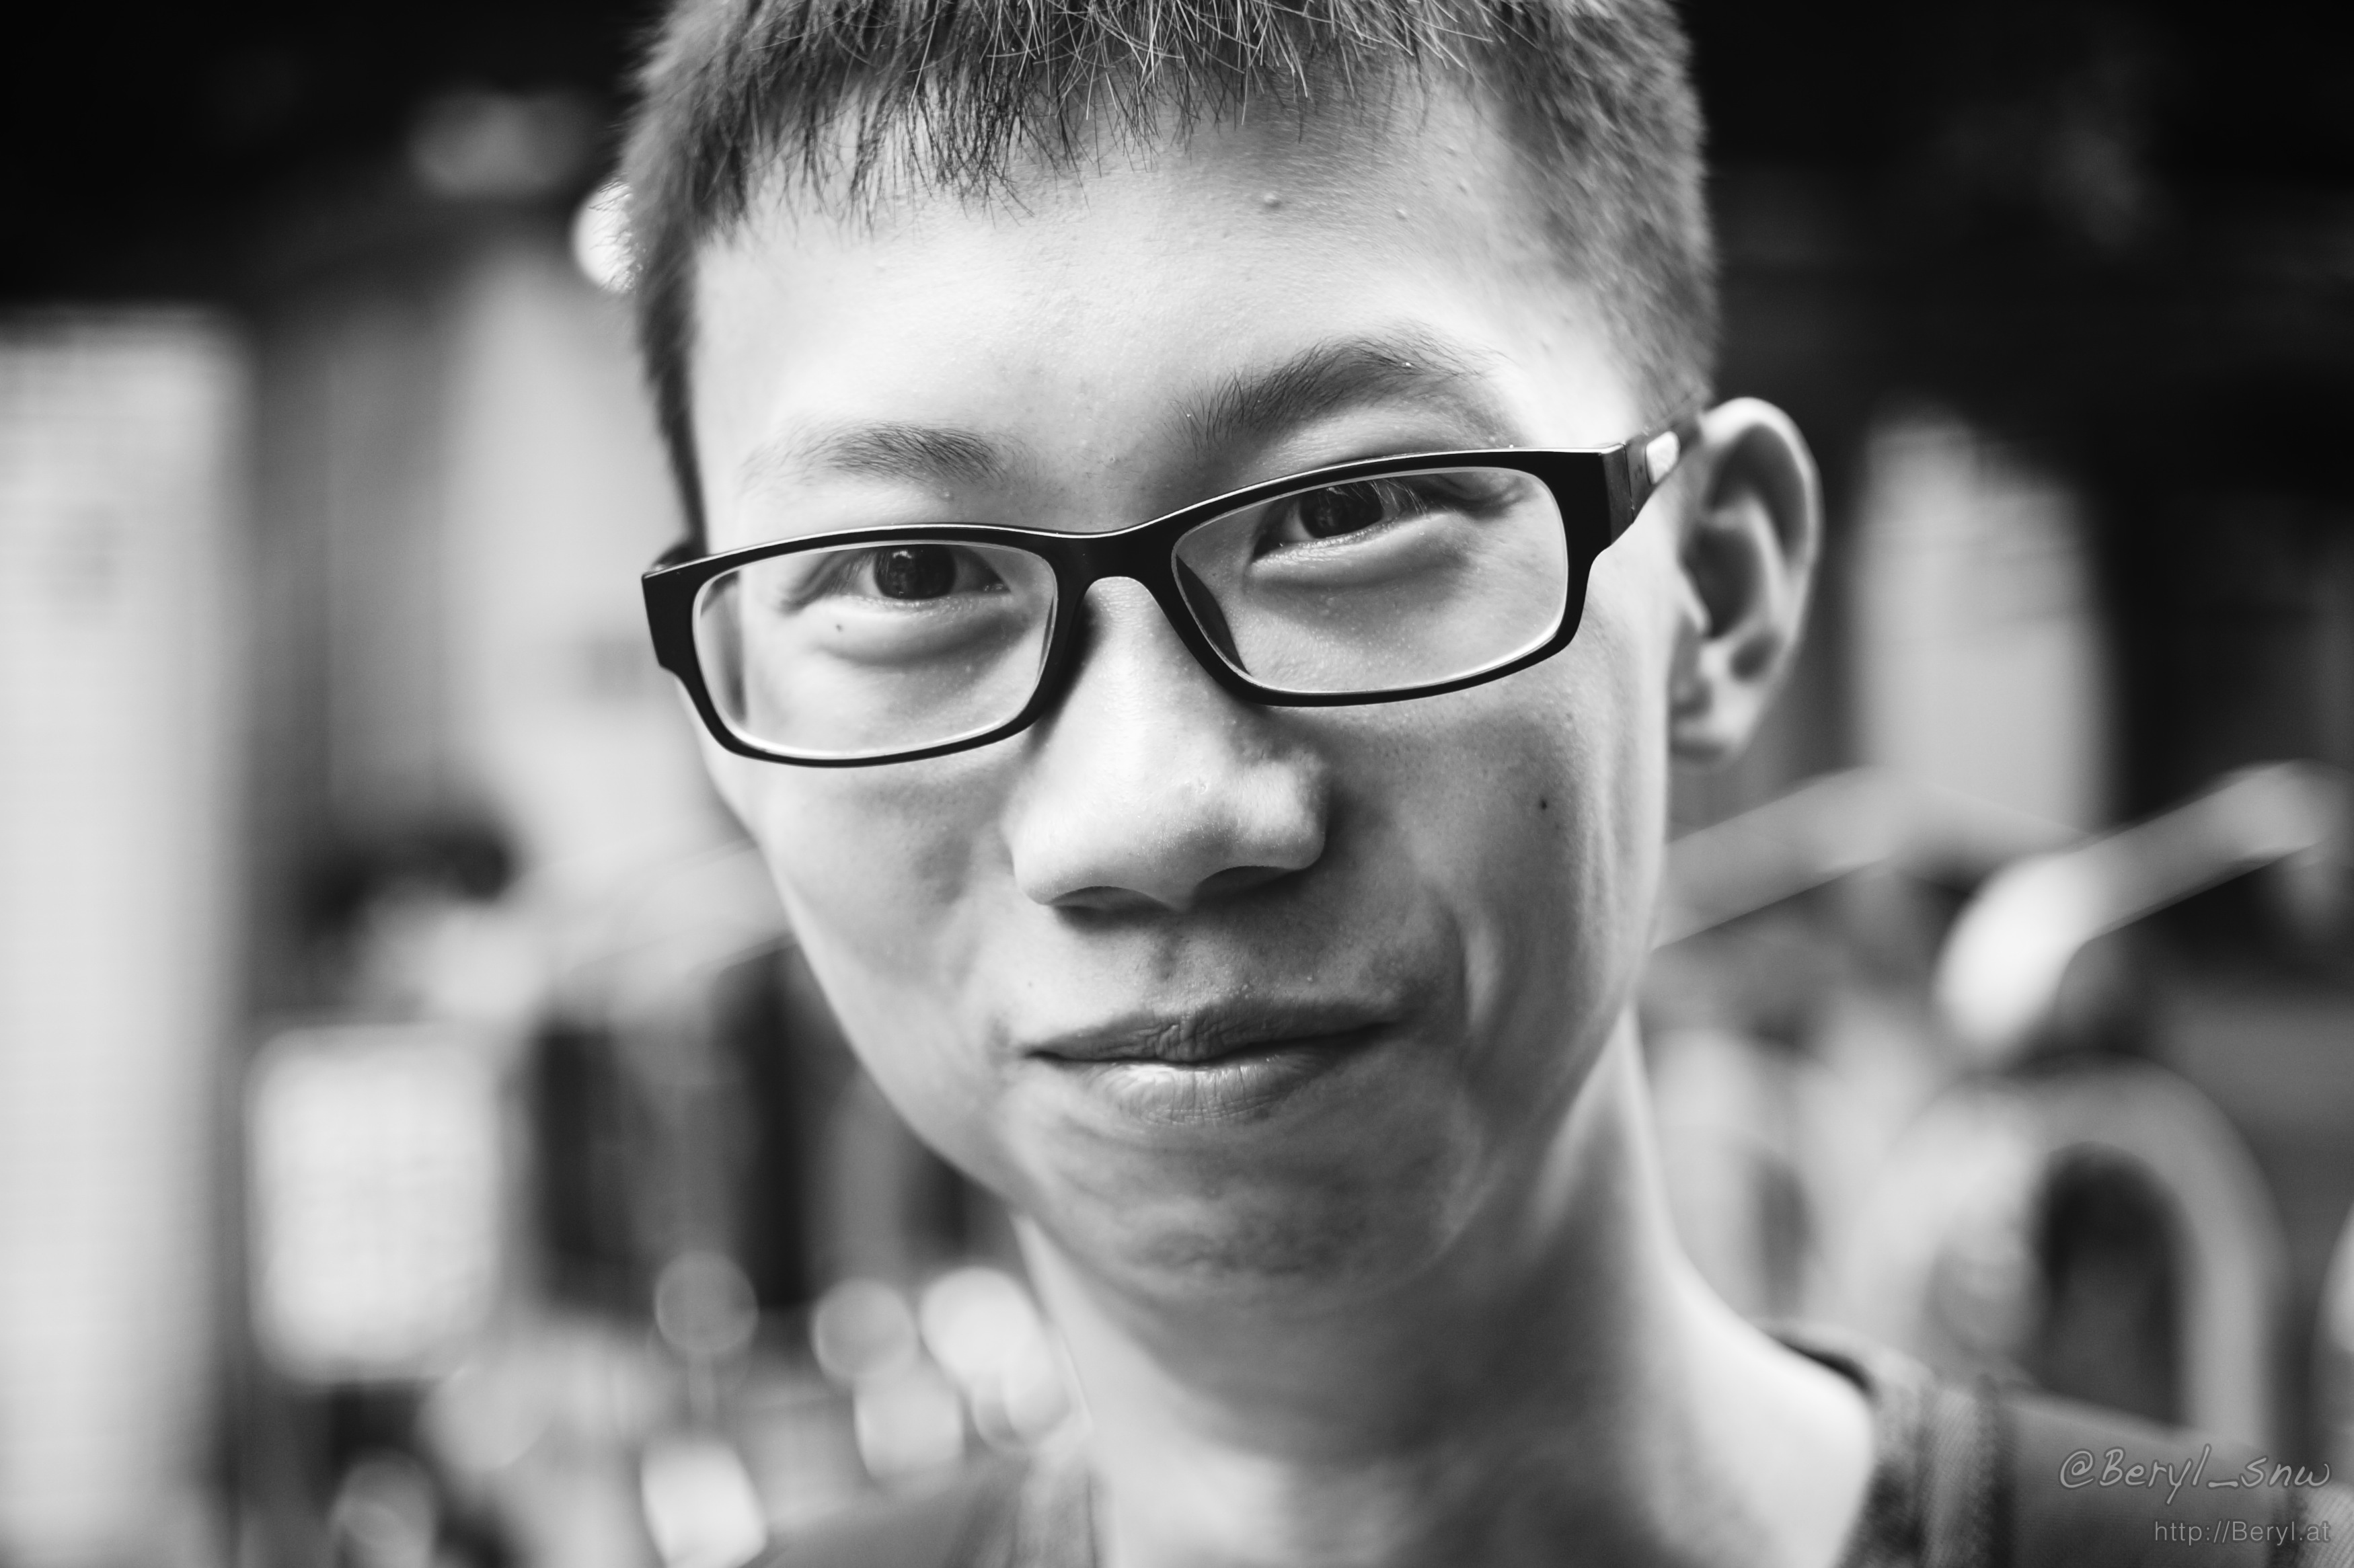
man, person, bokeh, black and white, hair, white, photography, boy, male, portrait, chinese, student, nikon, black, monochrome, hairstyle, smile, close up, bw, blackandwhite, face, sunglasses, glasses, eyewear, canton, sony, nikkor, teenage, mirrorless, teen, guangzhou, adapter, nex, lensswap, nex6, sony0mmf00, ai35mmf2, monochrome photography, portrait photography, facial hair, vision care